Suwa-taisha

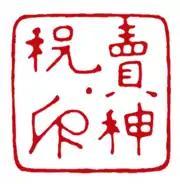
Seal of the "Megamihōri" (売神祝印 "Megamihōri-no-in")

The Lower Shrine is also associated with a clan known as the Kanasashi (金刺, also read as 'Kanesashi' or 'Kanazashi'), the offshoot of a local magnate clan ("kuni no miyatsuko") which eventually became the shrine's high priests. The Kanasashi are thought to have been originally district magistrates (郡領 "gunryō") in charge of producing and collecting taxed goods and laborers to be sent to the central government in Yamato Province. Their seat of power seems to have been located near what is now the Lower Shrine, which was close to the important crossroads that led to the capital. Indeed, the "Shimosha Akimiya" may have started as a kind of ancestral shrine to the clan's forebears; it is located nearby , a burial mound notable for being the only keyhole tomb in the Lake Suwa region and which may have been the grave of a Kanasashi clan member.